Stray Cats

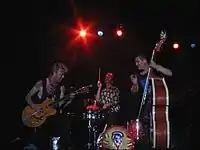
The band playing in Gijon

Musical and personal conflicts began to emerge in the ways that the individual members handled their new-found success; Phantom married actress Britt Ekland, while Setzer made guest appearances with stars like Bob Dylan and Stevie Nicks and became the concert guitarist for Robert Plant's Honeydrippers side project. In late 1984, the band added former BMT's guitarist and Long Island native Tommy Byrnes on second guitar and harmony vocals. After a European and US tour which ended at the 1984 Louisiana World Expedition, Setzer made the decision to end the band, which left the other members aggrieved. In an interview, Setzer pleaded restlessness as his motivation: "It's just that I didn't get that great feeling anymore... I had five good years of that, but then I got bored with it. In the last year I stopped getting that feeling, that great kick that twisted in my gut." Looking back in 2012, Setzer regretted the decision to dissolve the group saying "it was silly to break up the Stray Cats at the peak of our success".